Jose Manuel Gomez Vazquez Aldana

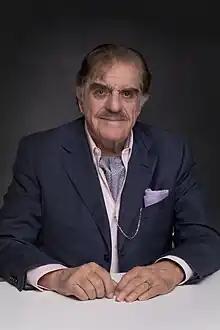

Jose Manuel Gomez Vazquez Aldana (born 2 October 1937) is a Mexican architect with a long career and international recognition. Creator of residential projects and monumental works in the United States and Latin America is founder of the international architecture studio "Gomez Vazquez International".